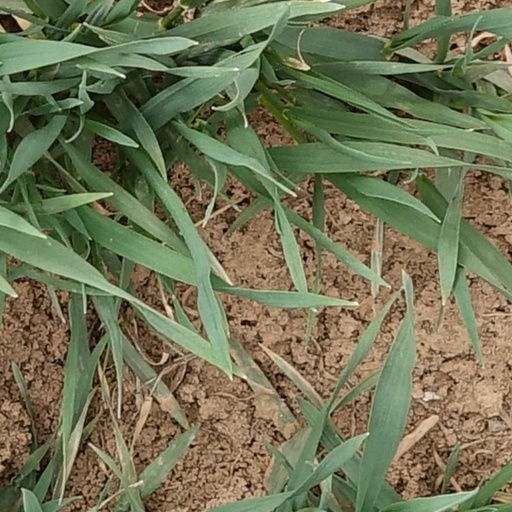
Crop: wheat